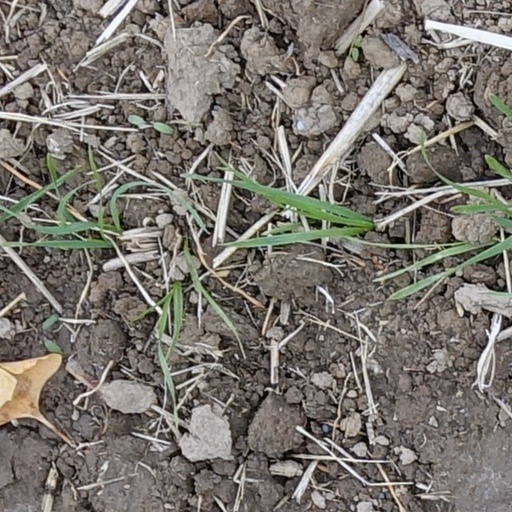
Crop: wheat